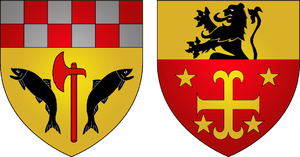
Armoiries de la commune luxembourgeoise de Kiischpelt
Kiischpelt est une commune luxembourgeoise située dans le canton de Wiltz. Les bureaux de la commune se trouvent à Wilwerwiltz.